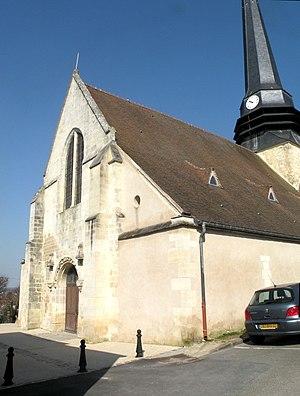
extérieur de l'église st Martin d'Amblainville
L'église Saint-Martin est une église catholique paroissiale située à Amblainville, dans l'Oise, en France. La fondation de la paroisse remonte probablement au moins au XIᵉ siècle, époque supposée de la construction de la nef. Cette dernière a toutefois perdu son caractère roman au gré des remaniements successifs. La charpente lambrissée en carène renversée et peut-être aussi les bas-côtés datent de 1505 ; le portail gothique flamboyant date du second quart du XVIᵉ siècle ; et les arcatures plaquées avec les bas-reliefs du chemin de croix et les statues de personnages de l'Ancien Testament ne datent que des années 1876 / 1893. Ce décor néo-gothique comporte également une chaire à prêcher et un confessionnal sous la forme d'édicules flamboyants ; des fausses voûtes d'ogives sous la tribune et dans le bas-côté sud ; ainsi qu'une grande grotte de Notre-Dame de Lourdes ; et a été installé par la volonté de l'abbé Eugène Barret. Ce curé a lui-même manié le ciseau, et donné à l'église son visage actuel assez extravagant.